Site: brandenburg
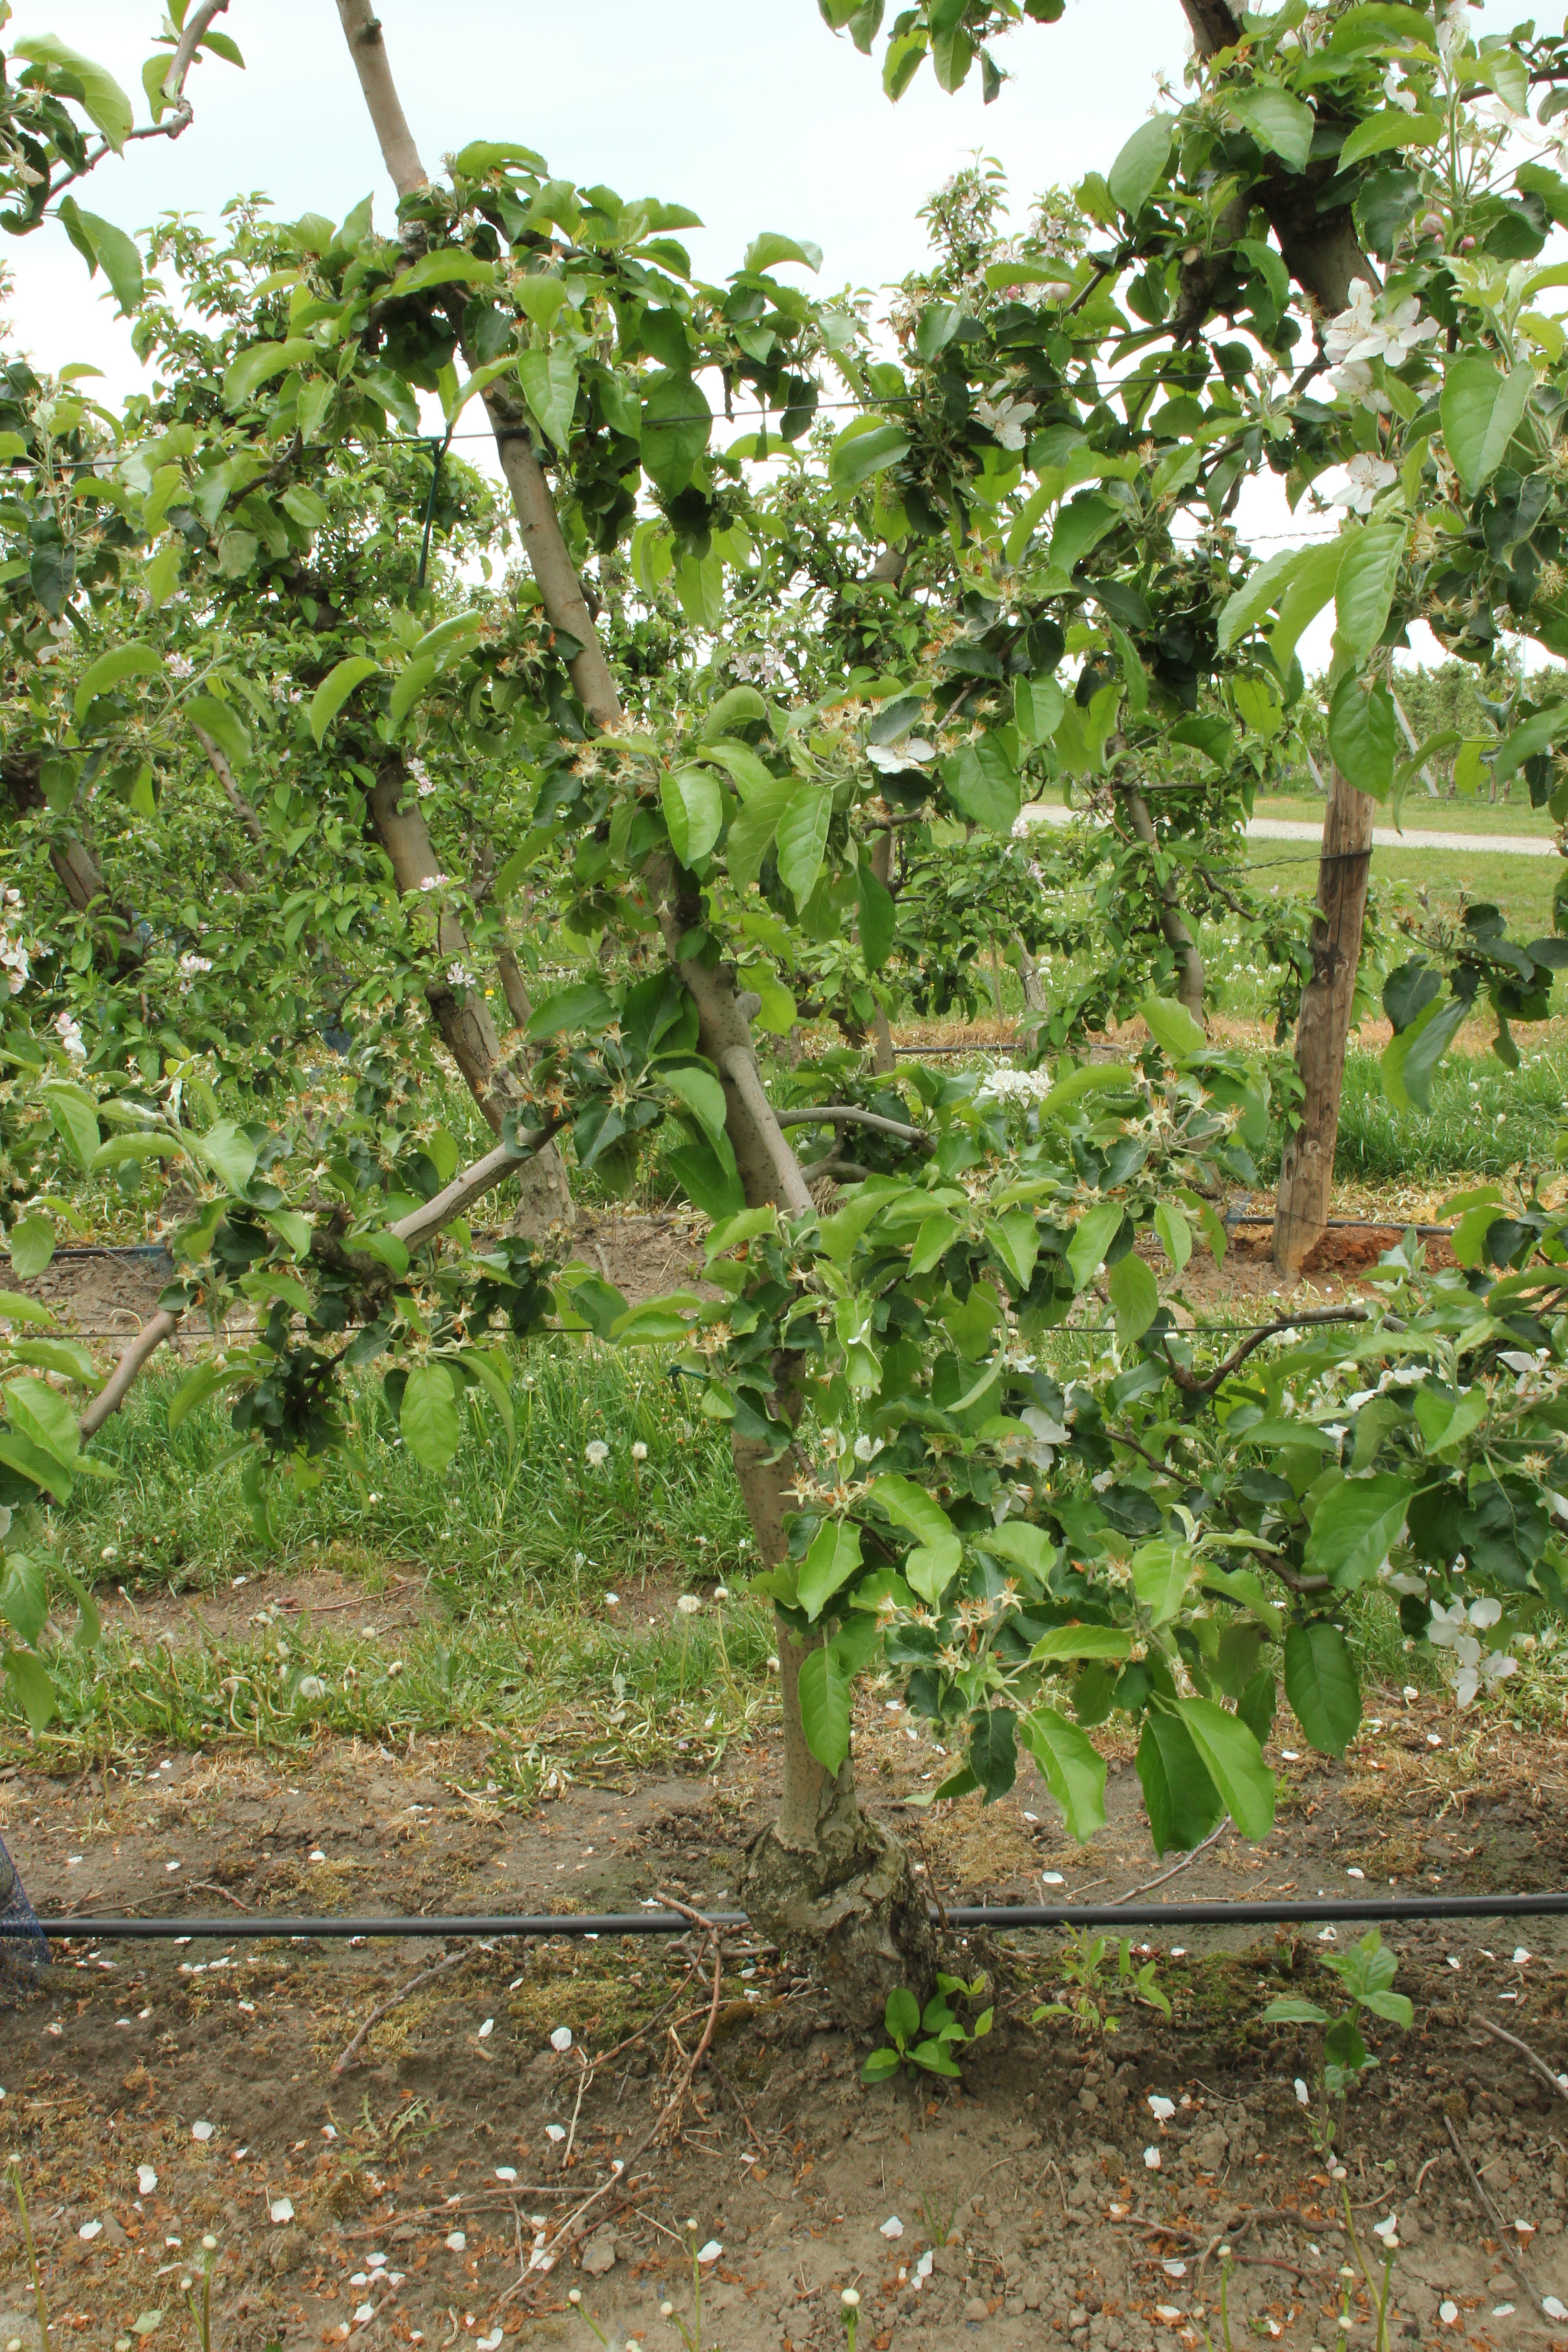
Growth stage (BBCH 67): Flowering